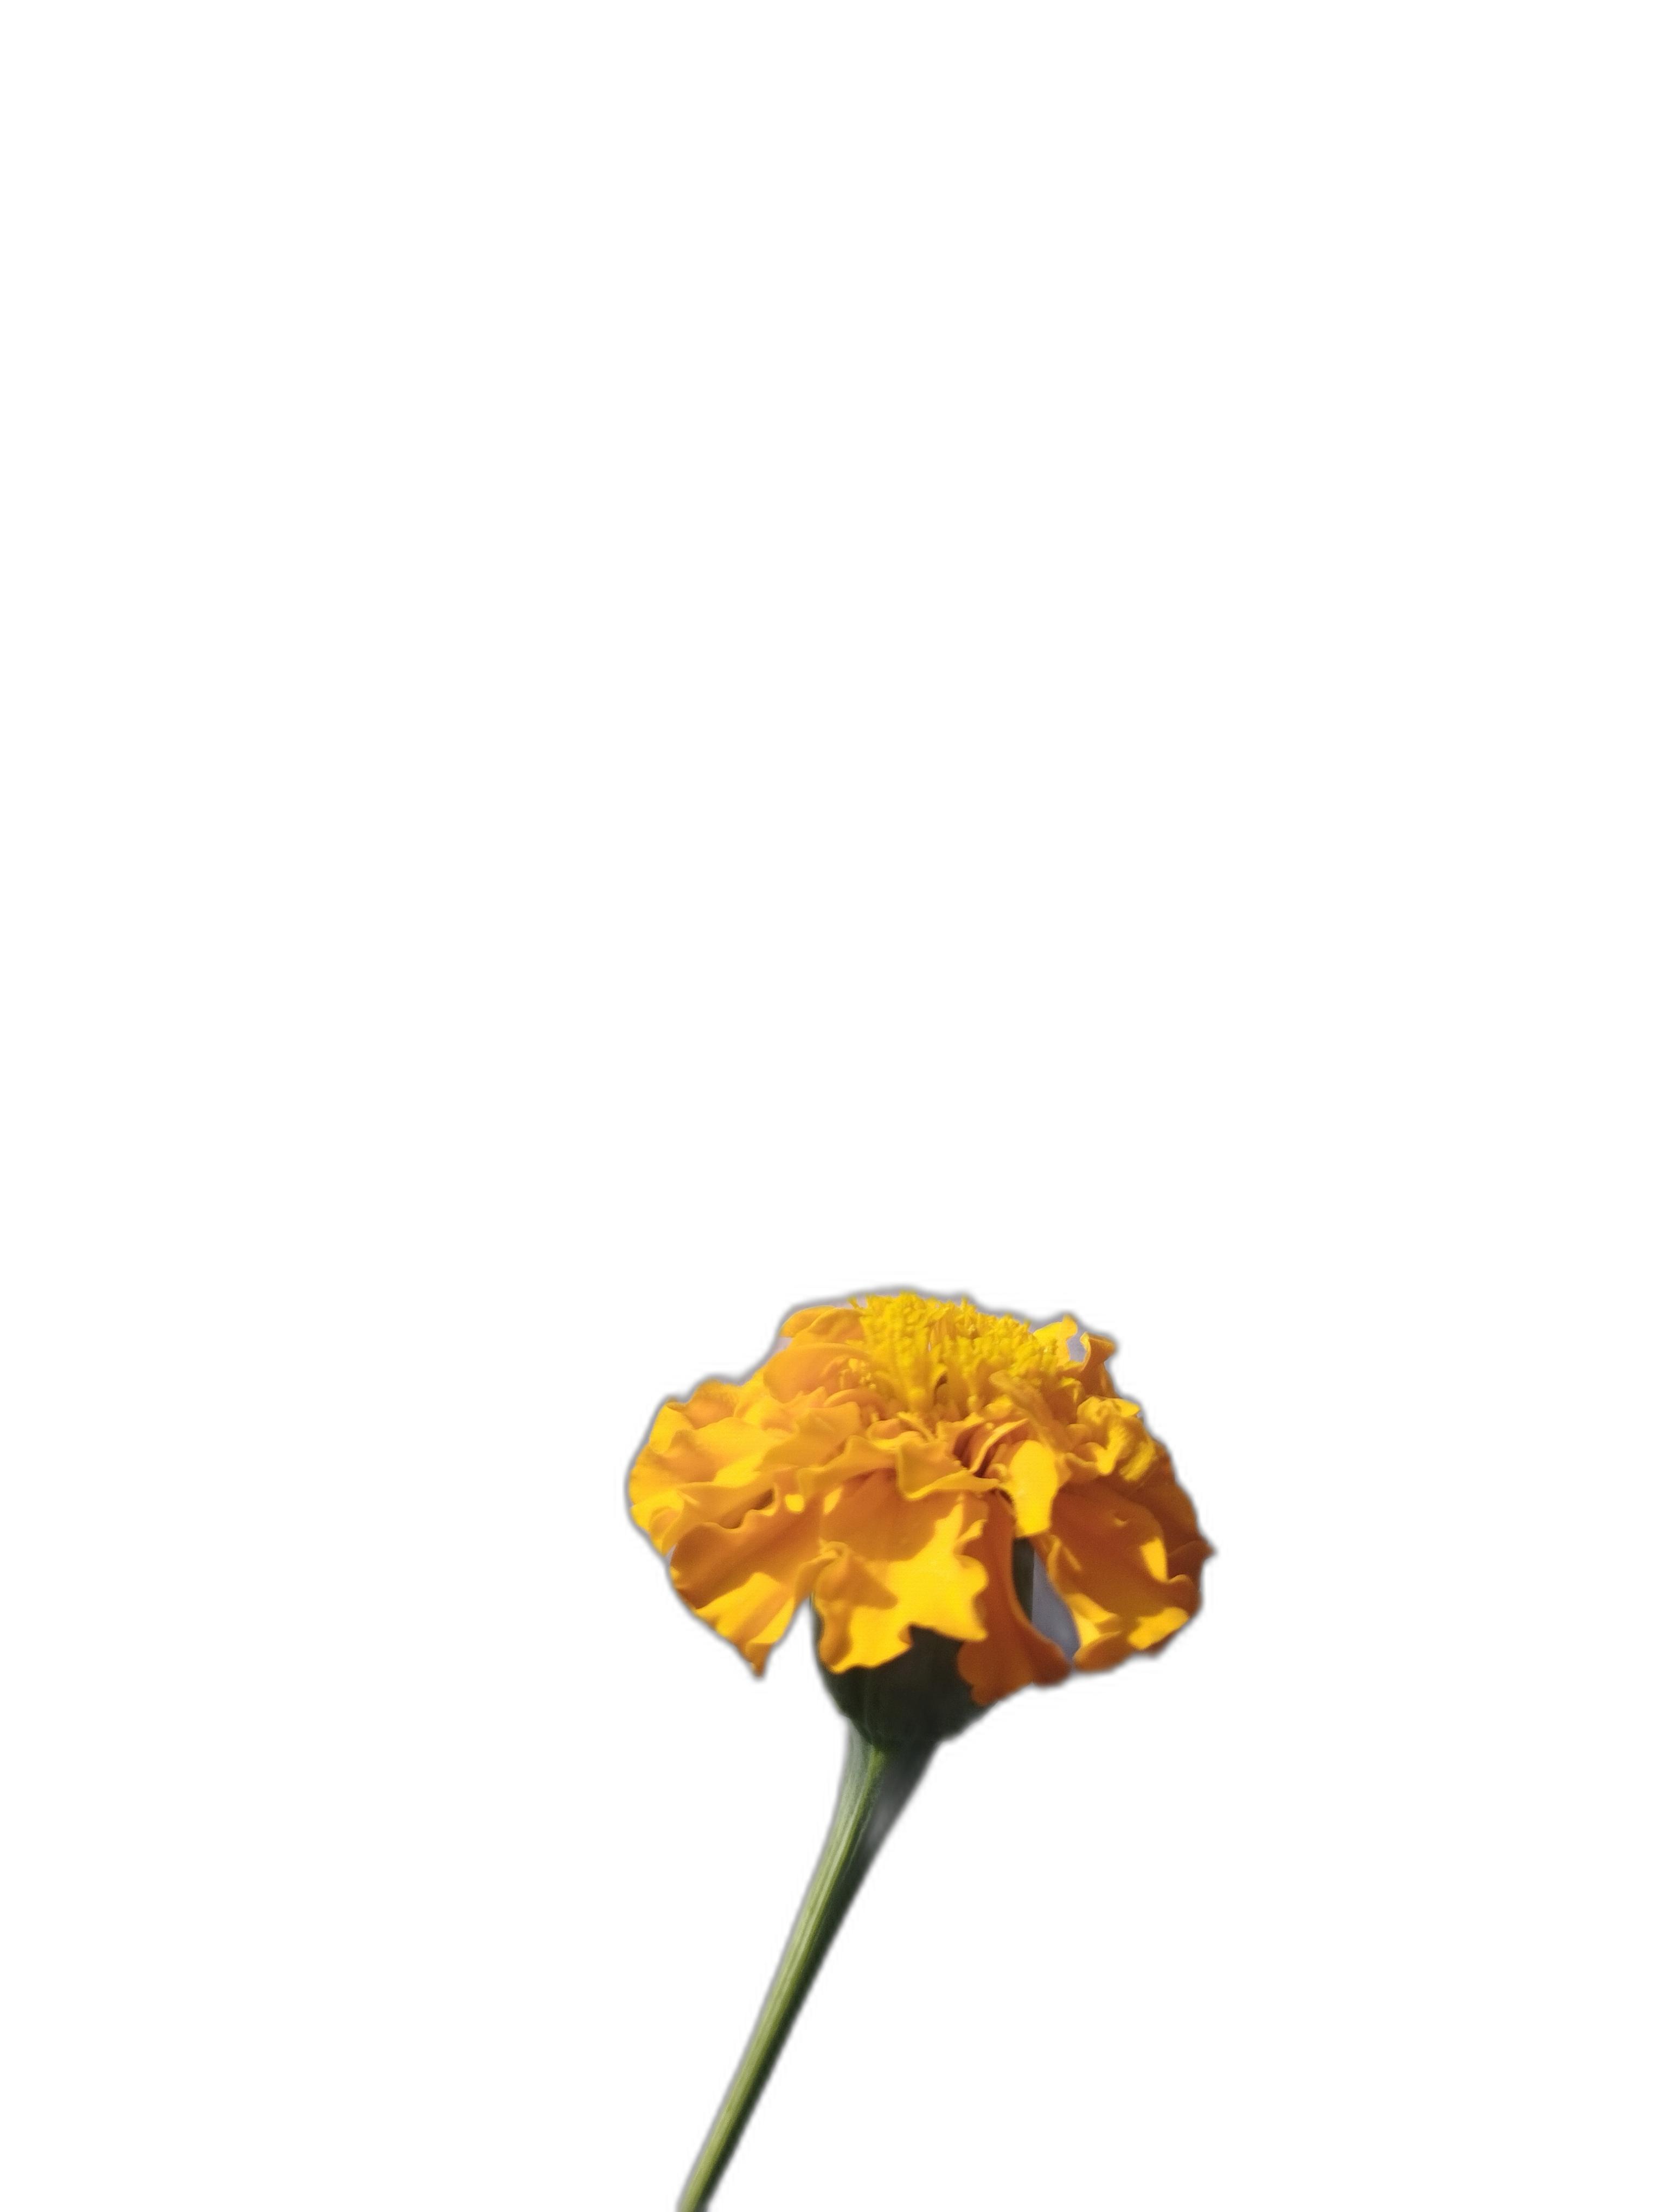
Label: Marigold